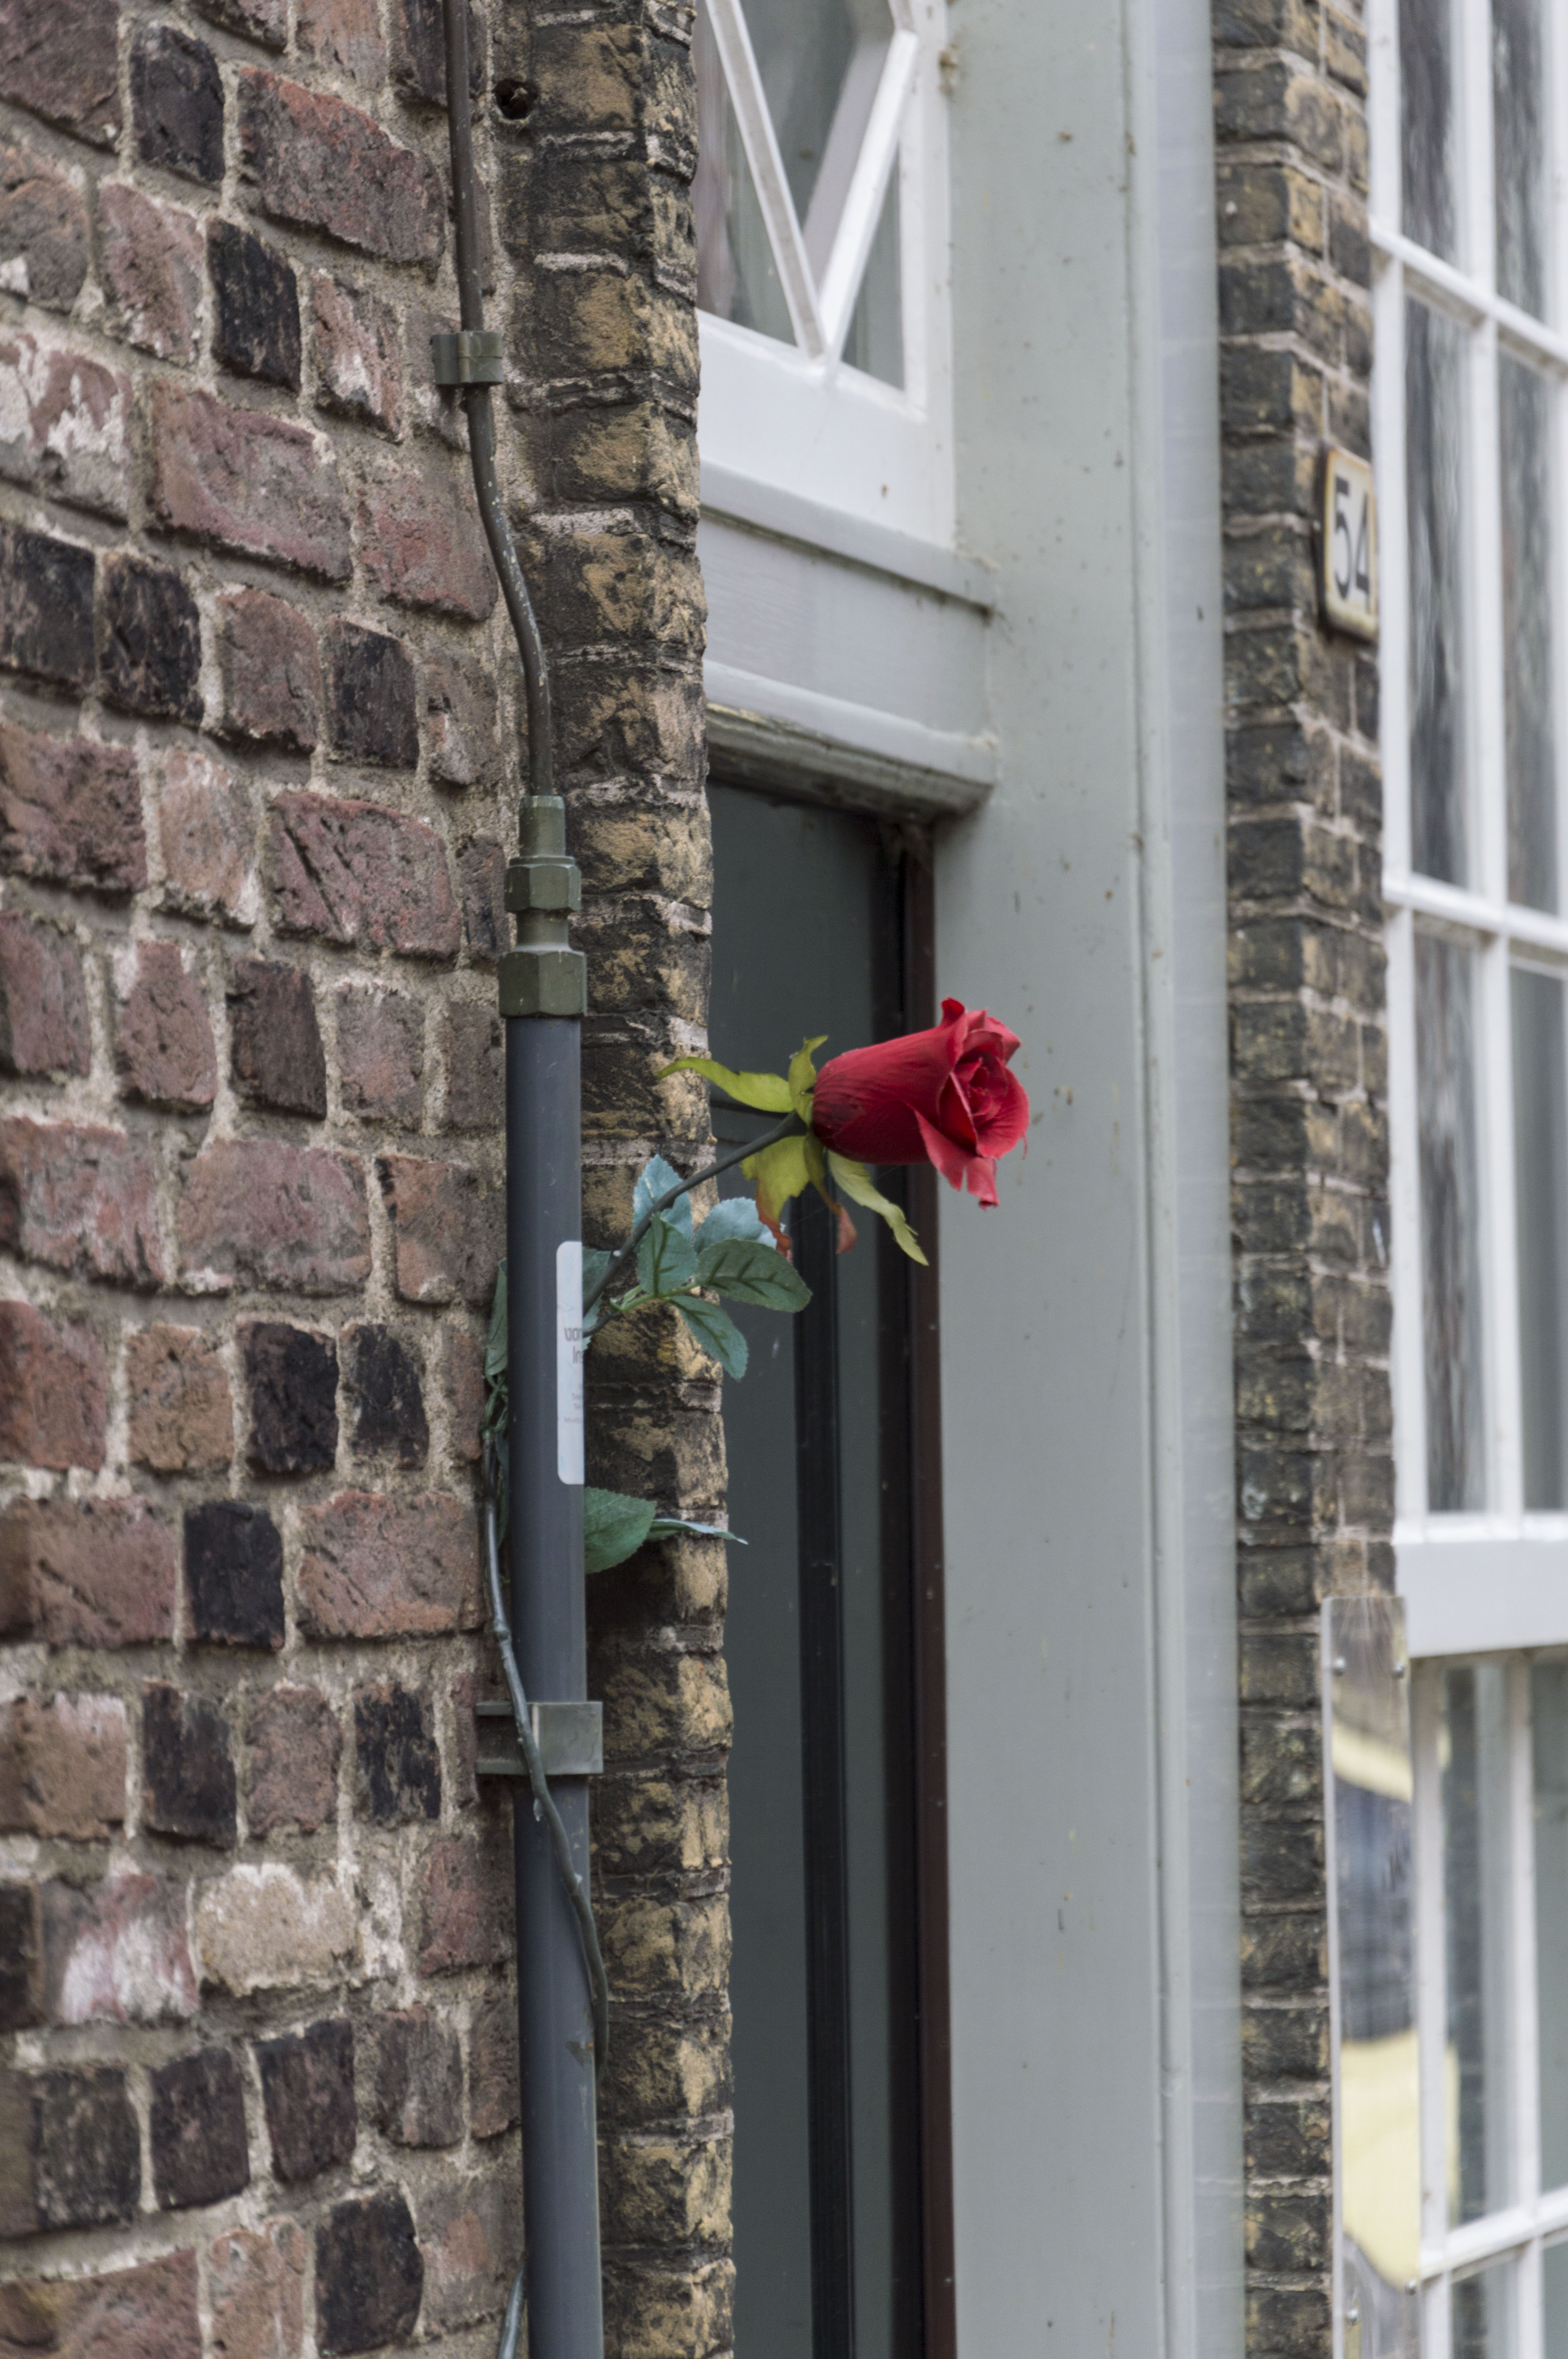
outdoor, architecture, photography, window, van, building, urban, wall, photo, balcony, love, rose, column, facade, nikon, historic, brick, interior design, holland, nederland, netherlands, dutch, outdoorphotography, picture, photograph, fotos, foto, fotografie, rood, urbanphotography, geheugen, paulvandevelde, pdvandevelde, padagudaloma, dordrecht, stadsfotografie, nederlandinfotos, historisch, bloem, stadswandeling, architectuur, pvdvfotografie, pdvandeveldedordrecht, diep, rondjedordt, dedordtevaer, dutchphotography, nederlandsefotografie, dutchphotogaraphy, totallydutch, fotografienederland, hollandsefotografie, fotografieholland, dordtmonumenteel, fotosdordrecht, fotosvandordrecht, erfgoedcentrumdiep, openmonumentendag, fotovandeweek, dordrechtmonumenteel, deur, roos, mooi, valentijn, roderoos